Mr Oreo

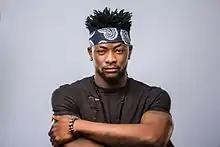
"Mr Oreo" was produced by Selebobo.

On 29 May 2014, Iyanya's record label Made Men Music Group released the compilation album "The Evolution", which also included this track titled as "Mr Orio". On 4 June 2014, the song was released commercially on iTunes as the album's second single (the first single, "Say Yeah", was released in April 2014). "Mr Oreo" also appeared on Iyanya's third studio album, "Applaudise", which was released in September 2015.